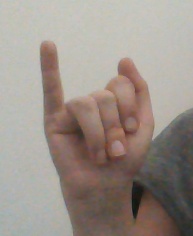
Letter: meem